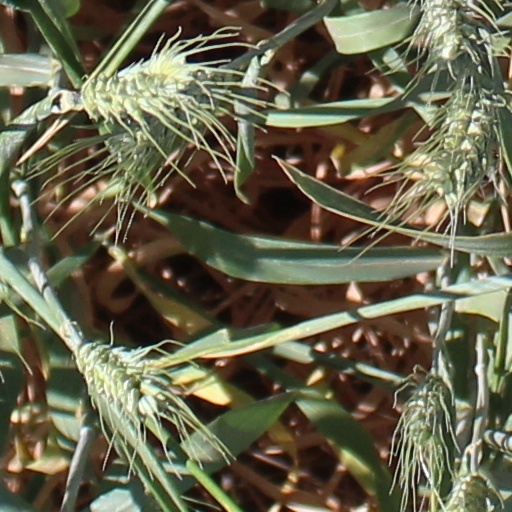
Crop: wheat